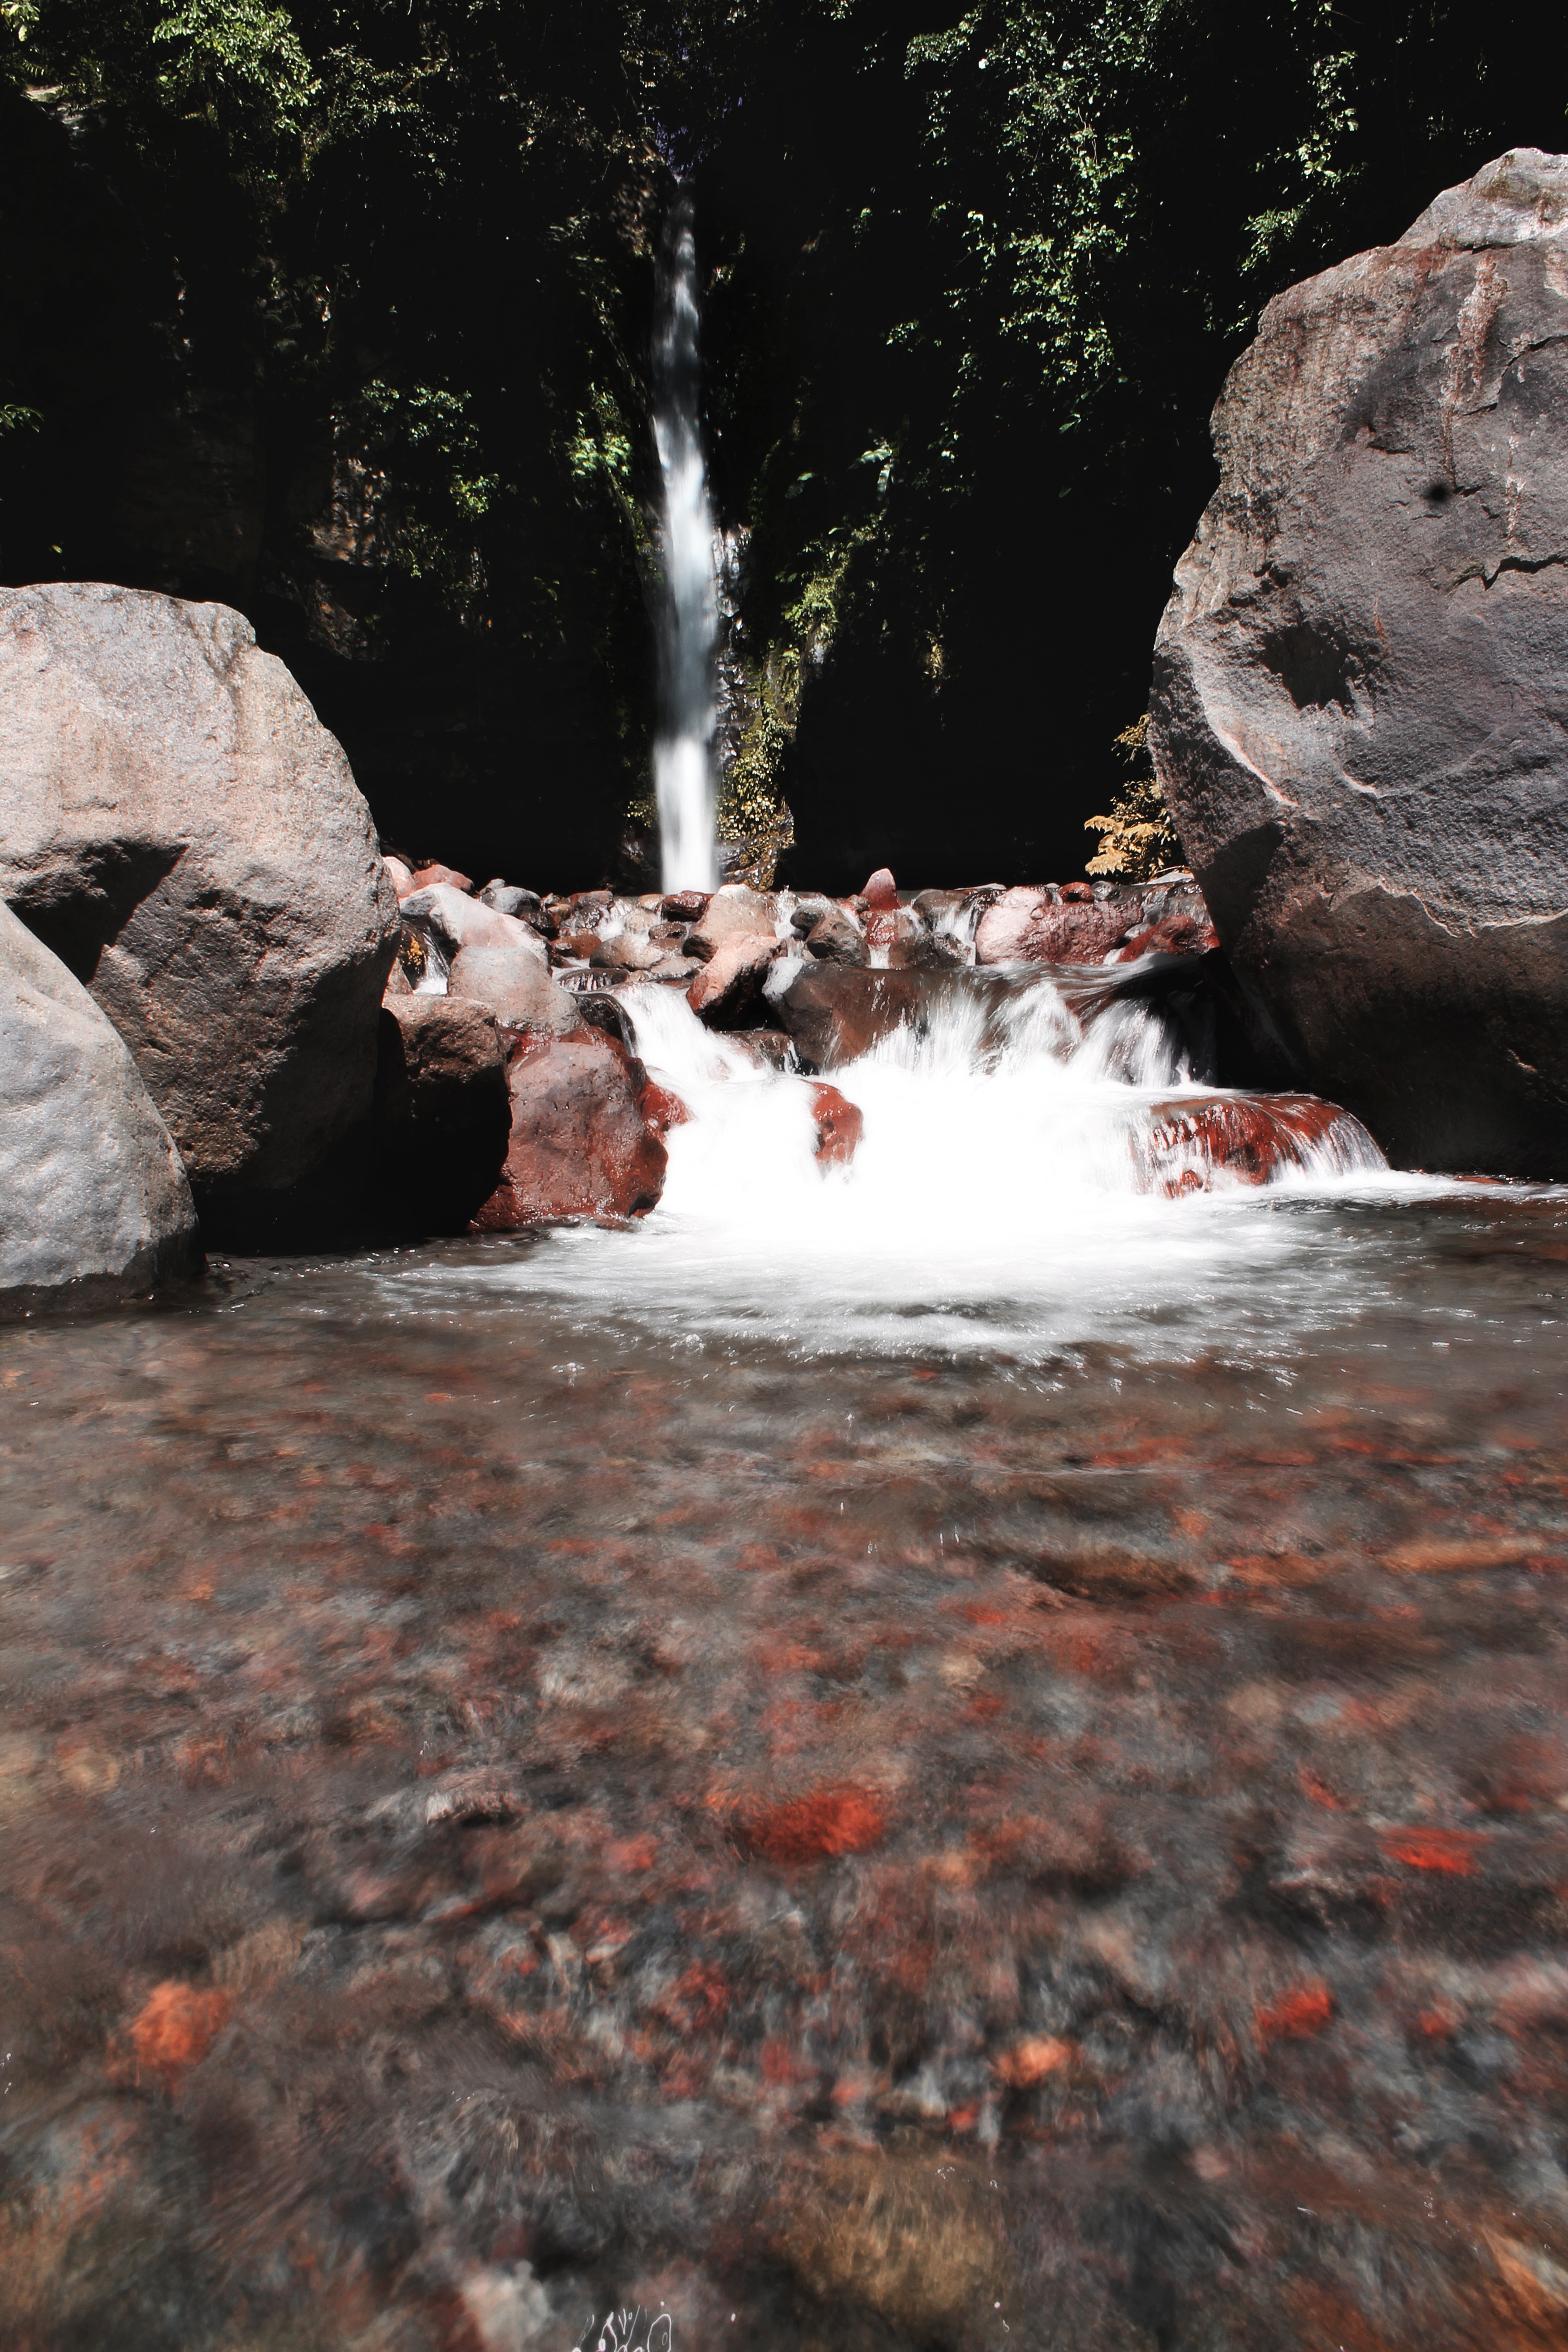
water, rock, wilderness, stream, autumn, body of water, water feature